Irina Vysheslavska

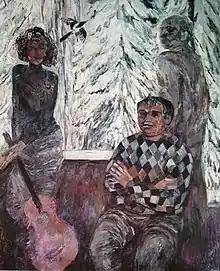
Irina Vysheslavska. Self-portrait with Viktor Pivovarov and Eduard Gorokhovsky. 1975

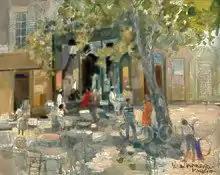
Painting by Iryna Vyshes. Ex-san-Provance.2010

Irina Vysheslavska was born in Kiev on February 20, 1939, into a family of great cultural traditions. Her father Leonid Vysheslavsky was a noted poet and her mother Agnes Baltaga was a writer. Several of her ancestors were priests in Greece, Romania and Ukraine.